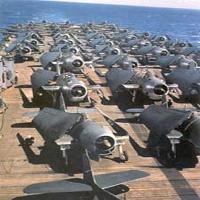
Weather: sun or clear